The Bonfire of the Vanities (film)

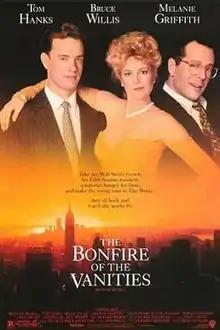
Theatrical release poster

The Bonfire of the Vanities is a 1990 American satirical black comedy film directed and produced by Brian De Palma, and starring Tom Hanks, Bruce Willis, Melanie Griffith, Kim Cattrall, and Morgan Freeman. The screenplay, written by Michael Cristofer, was adapted from the bestselling 1987 novel of the same name by Tom Wolfe.